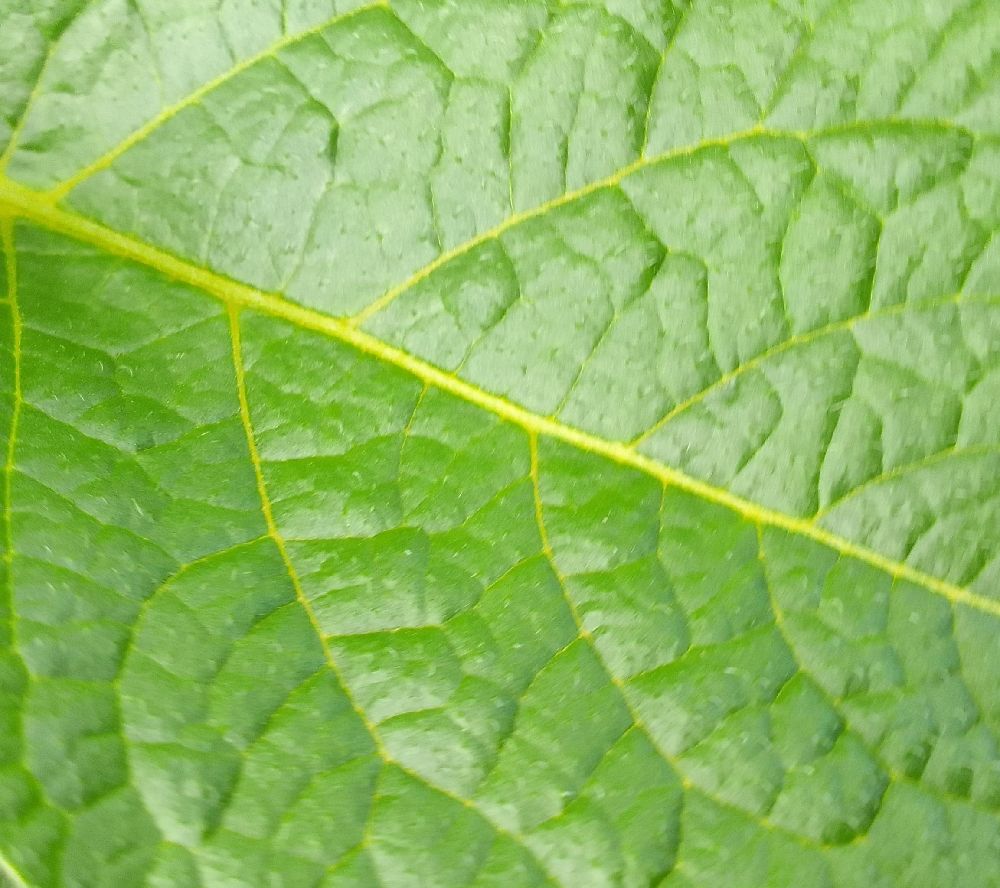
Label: Healthy